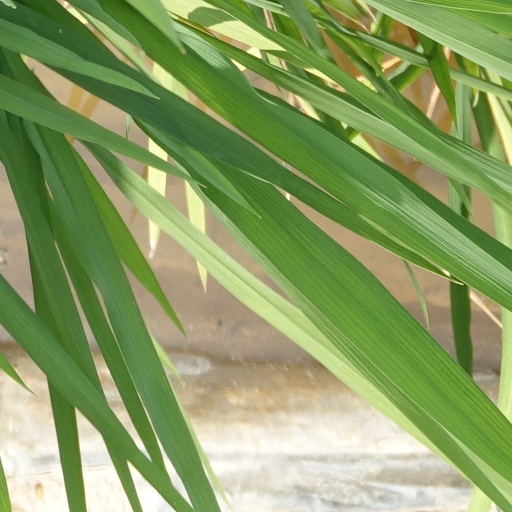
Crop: rice